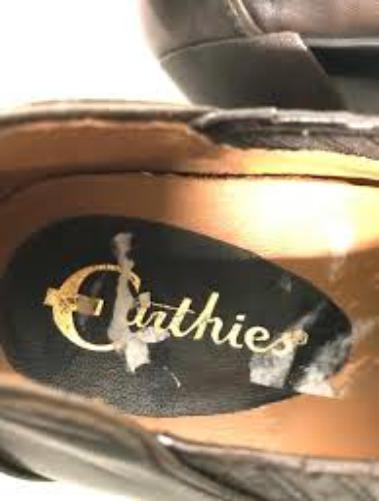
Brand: Earthies
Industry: Clothes